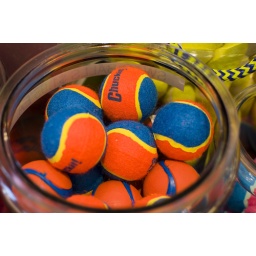
Chuckit! balls at a dog store in The Castro.